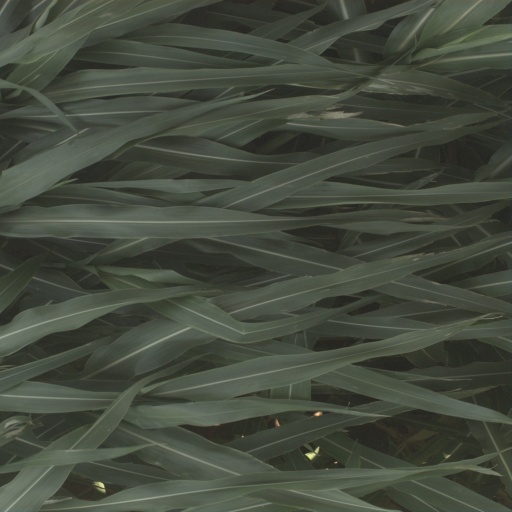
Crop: sorghum